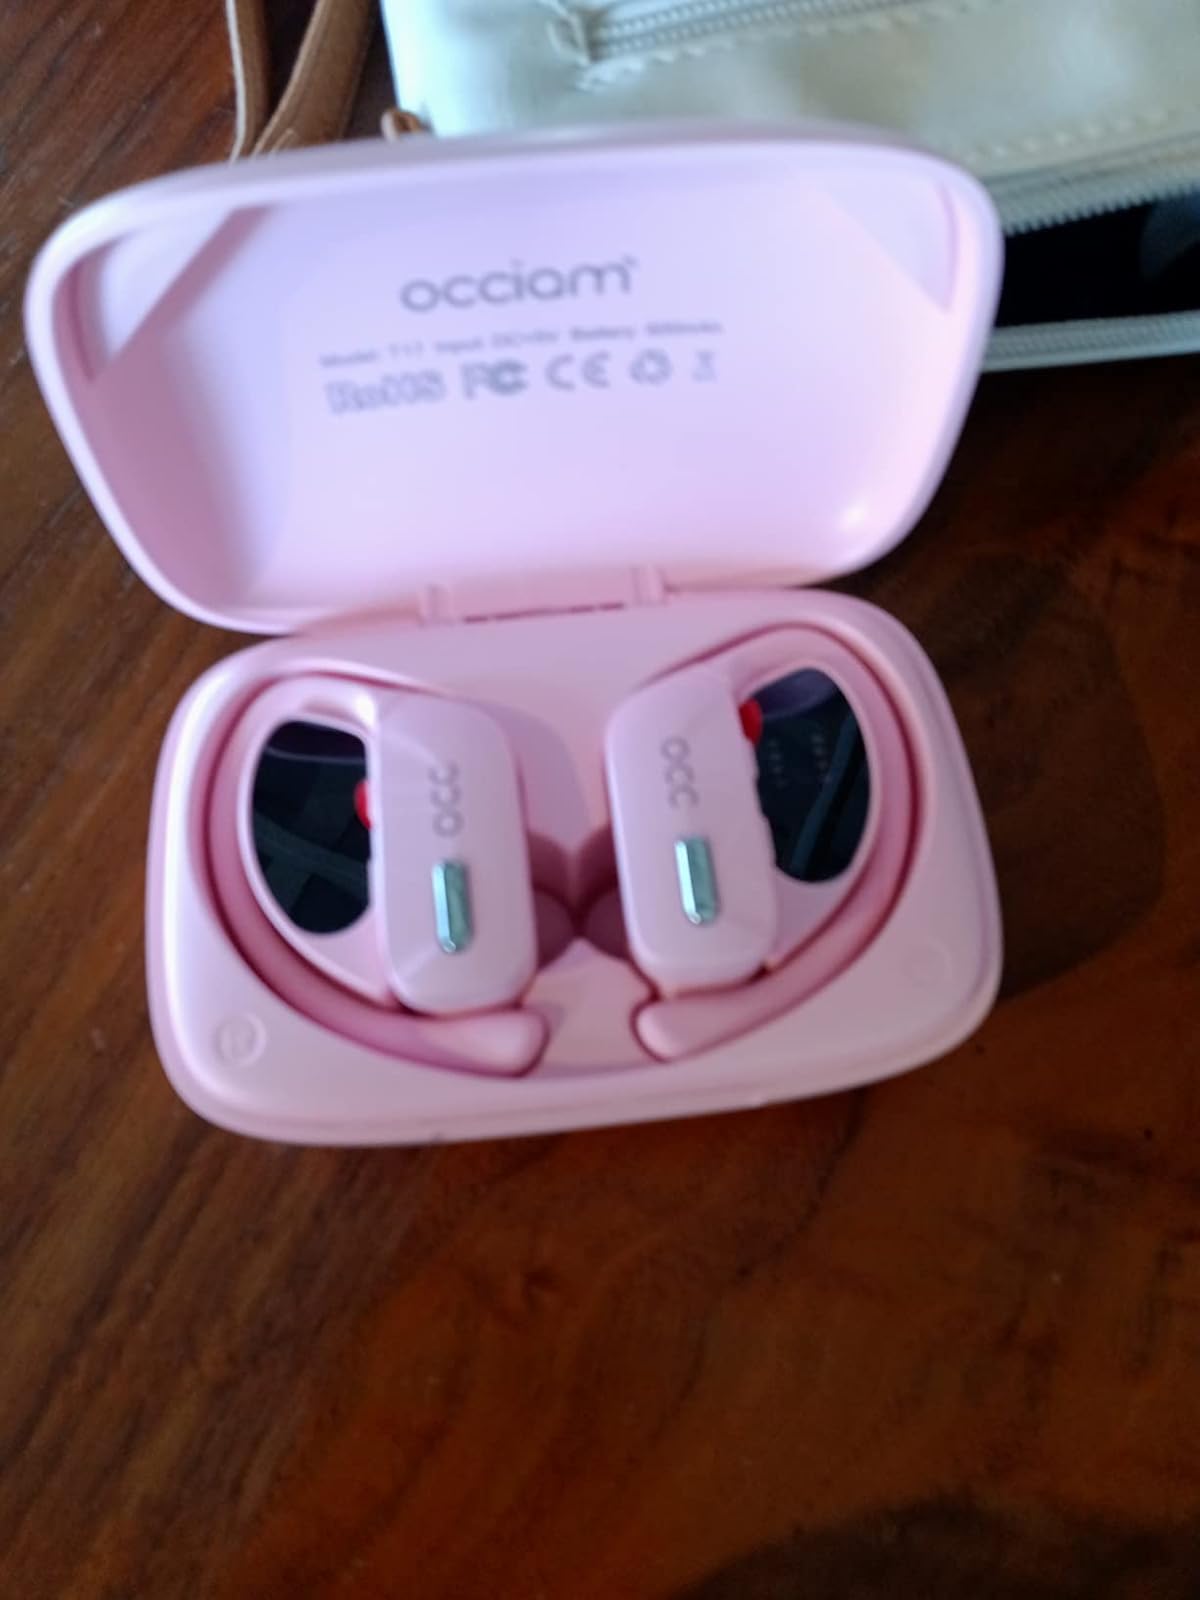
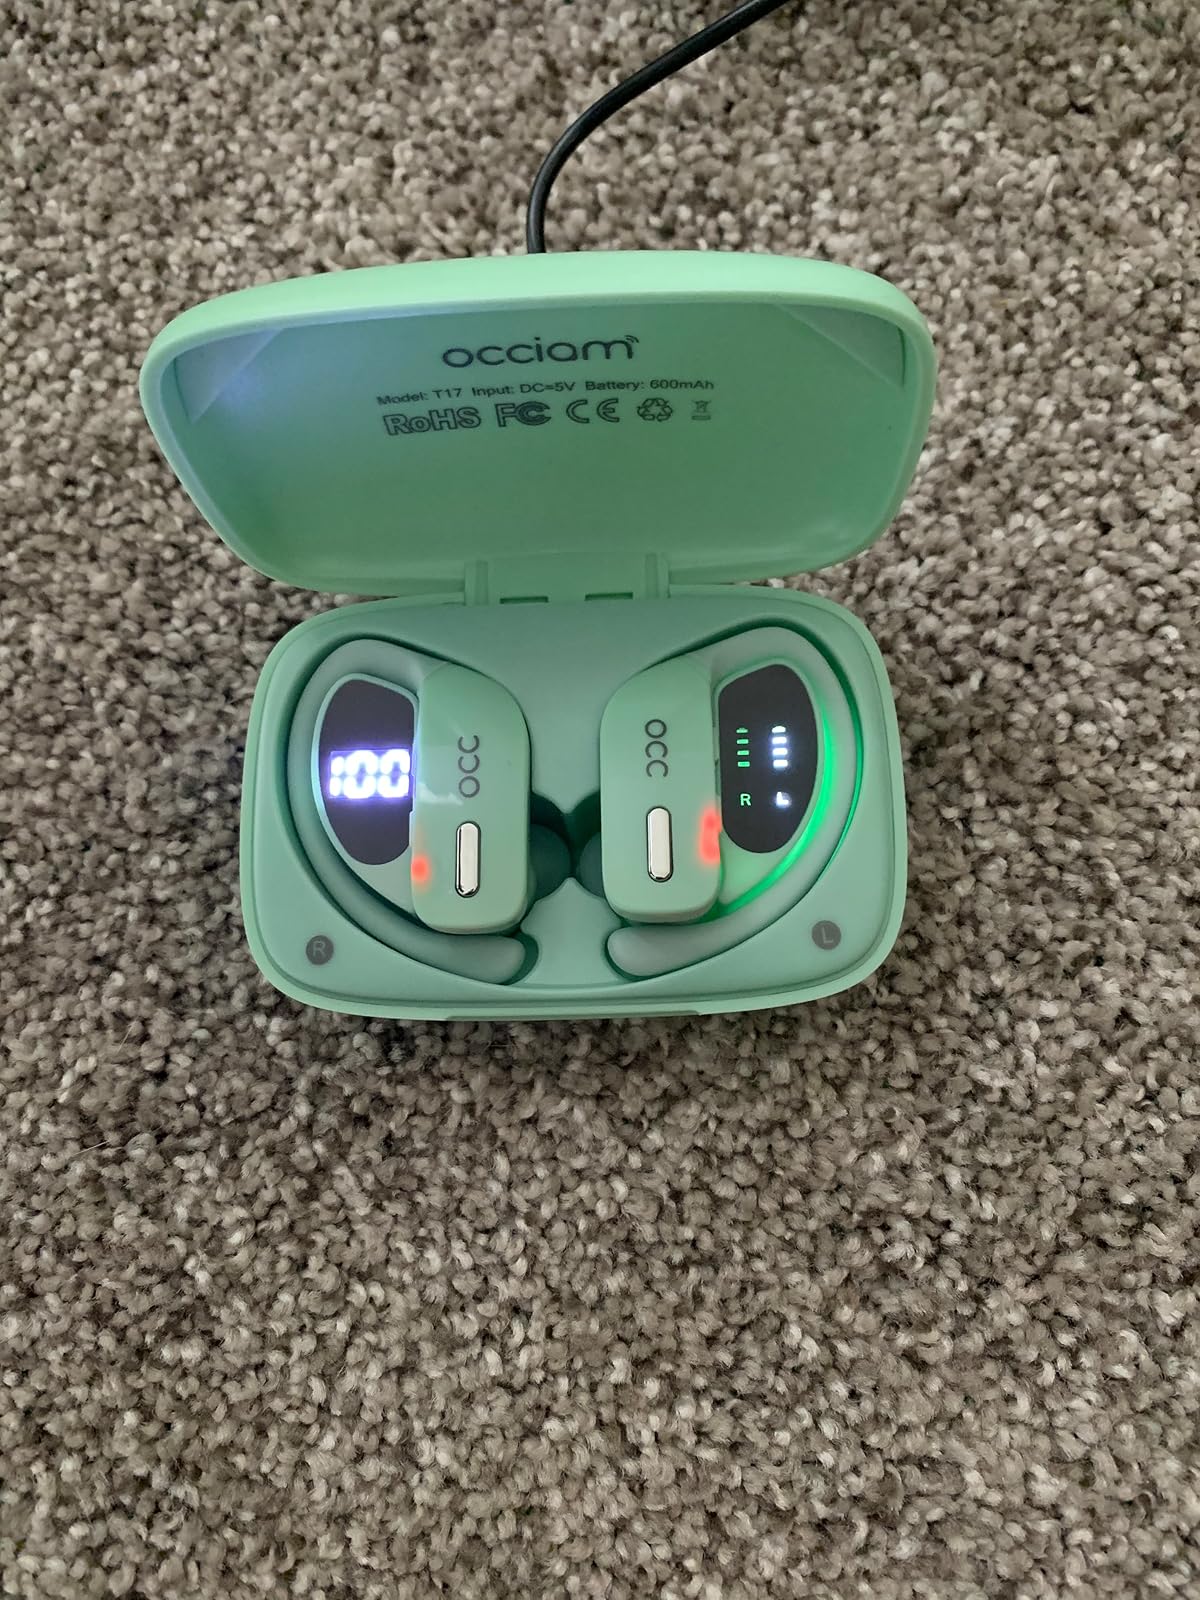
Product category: earbuds
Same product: no